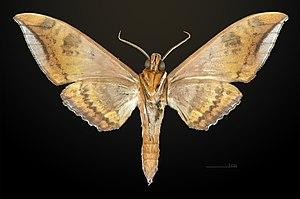
Ambulyx semifervens est une espèce d'insectes lépidoptères de la famille des Sphingidae, sous-famille des Smerinthinae, tribu des Ambulycini, et du genre Ambulyx.